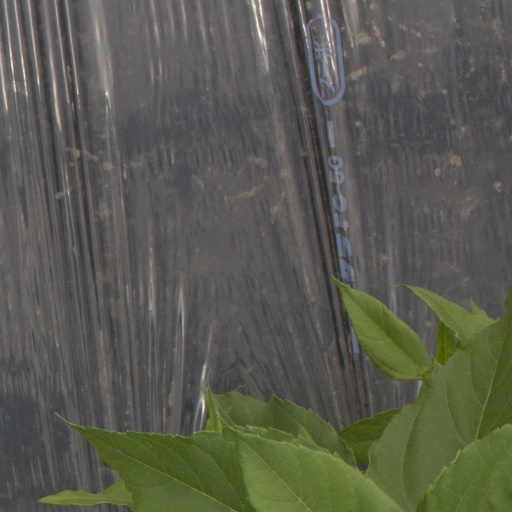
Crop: Jerusalem artichoke